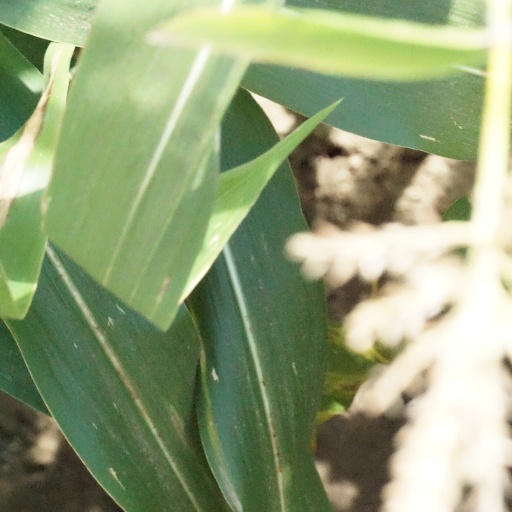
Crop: maize; corn